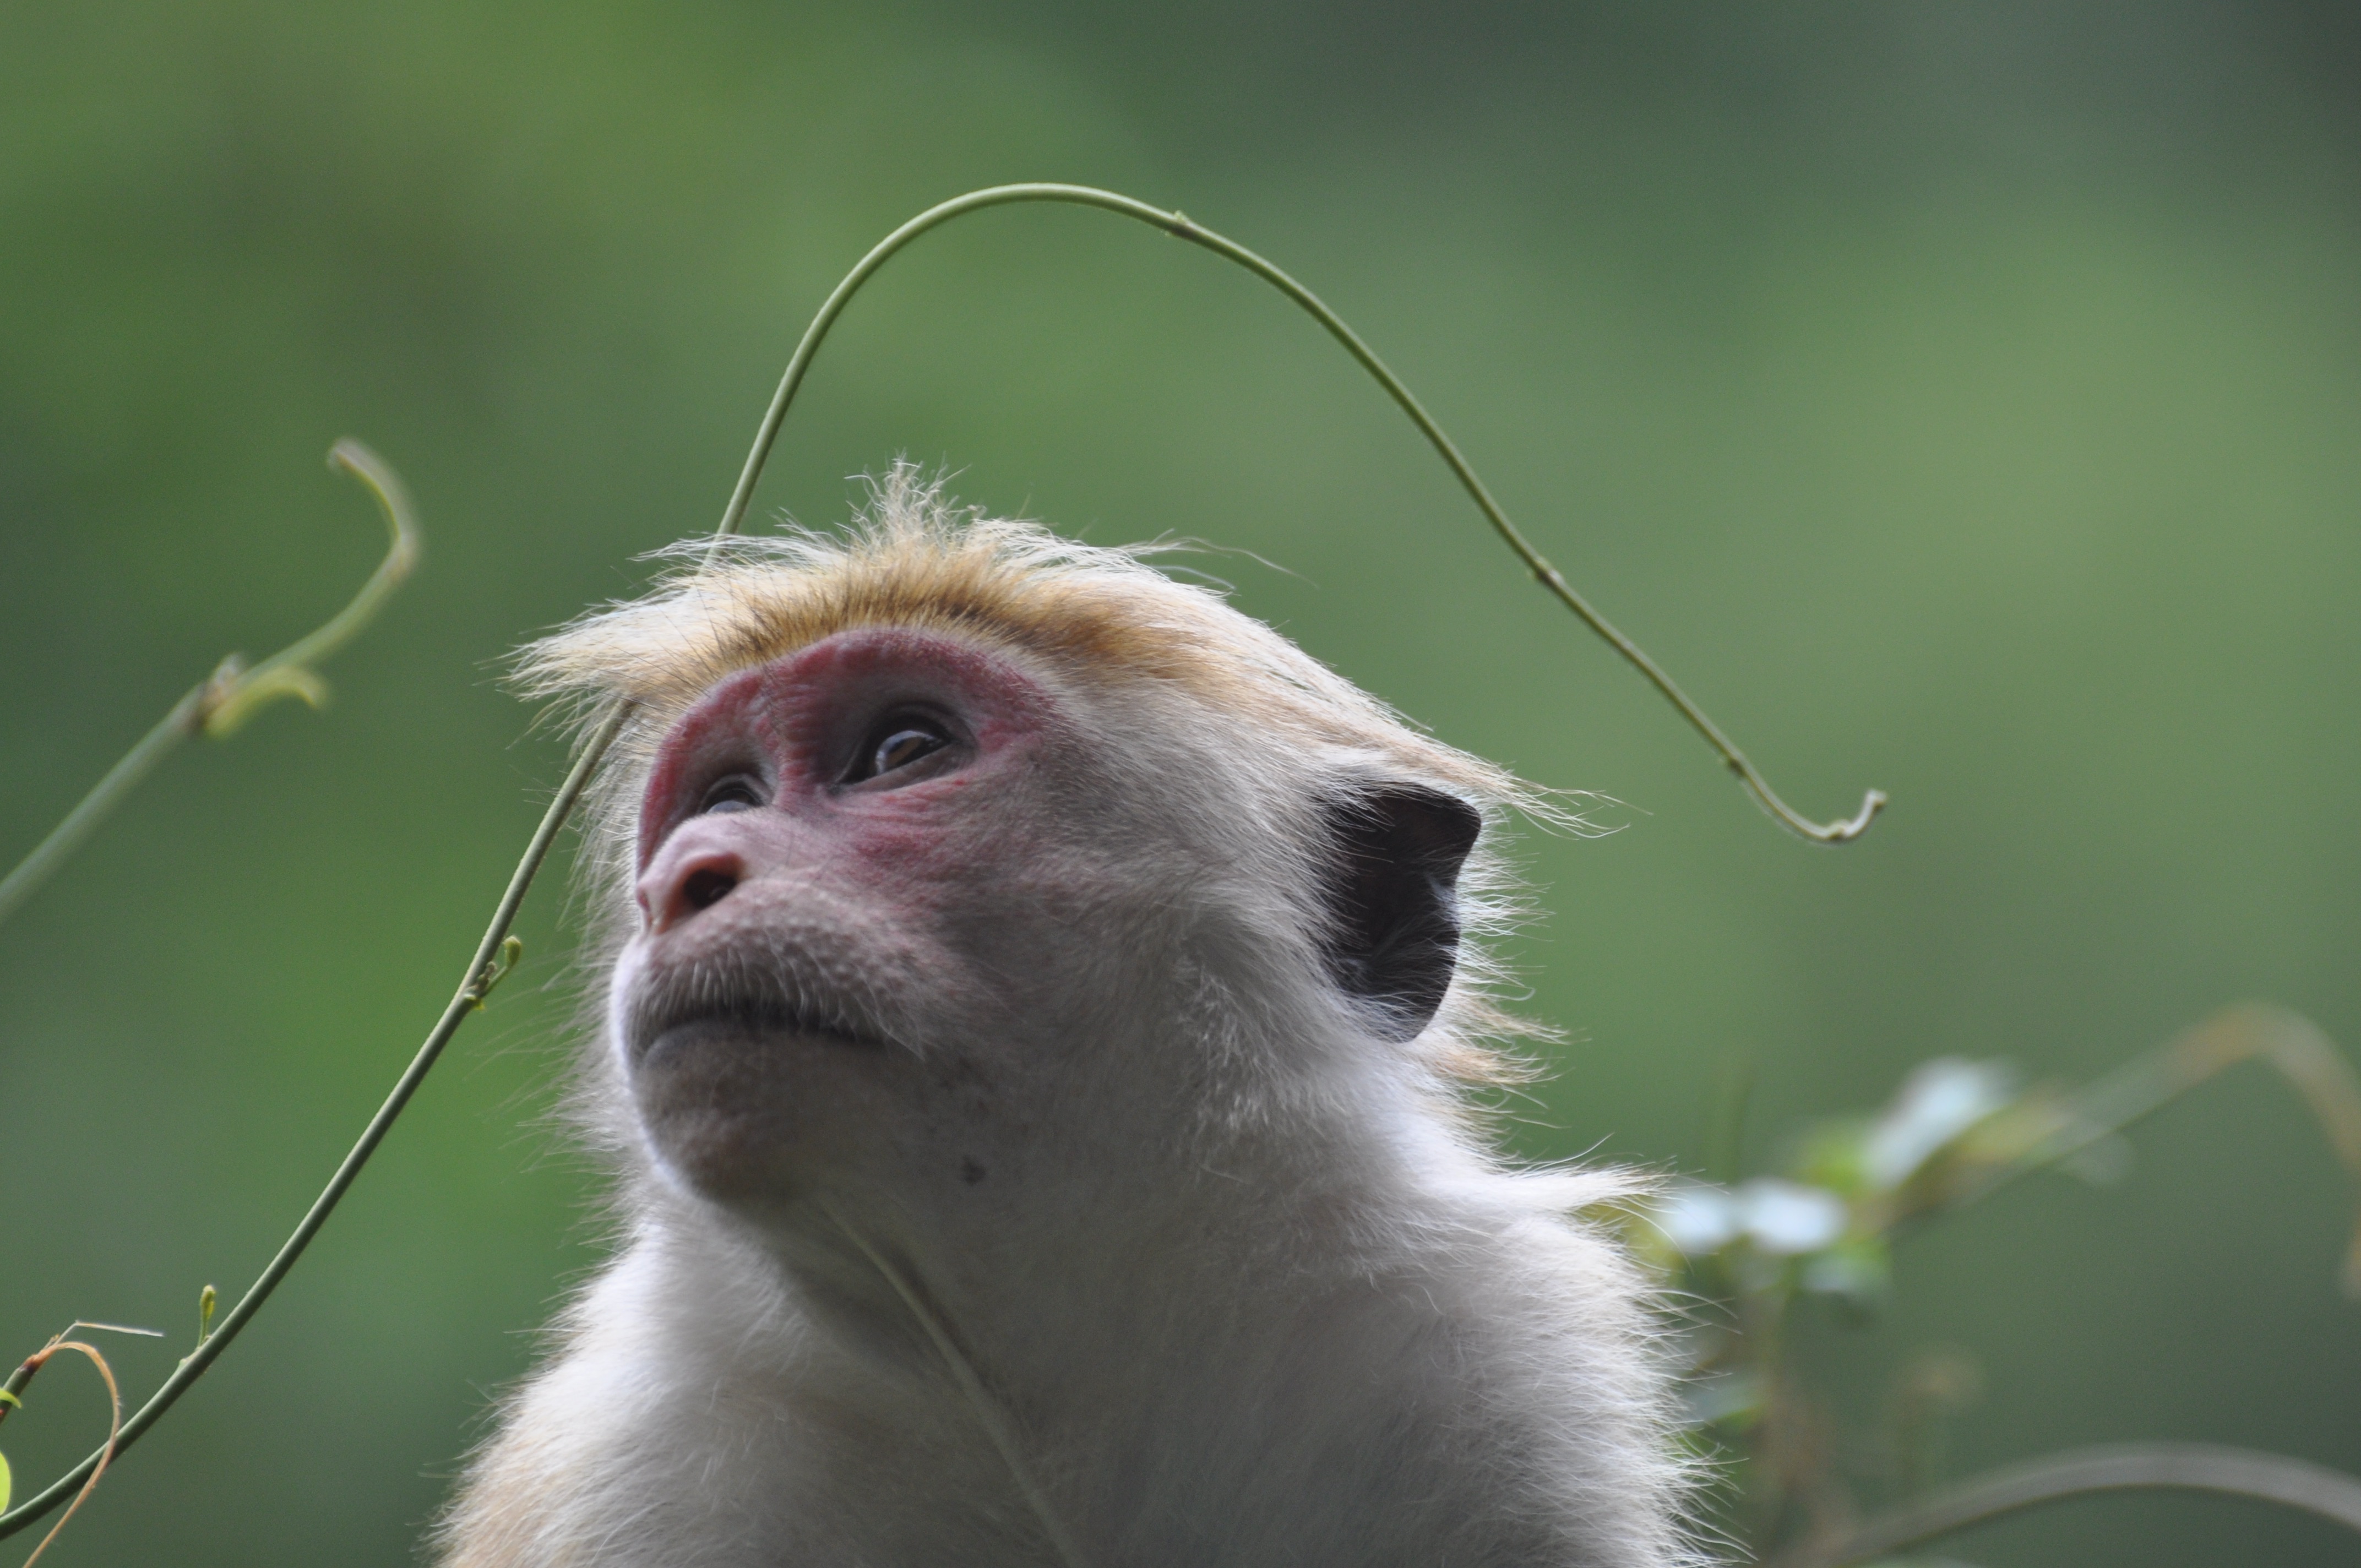
grass, wildlife, mammal, fauna, primate, close up, whiskers, vertebrate, macaque, old world monkey